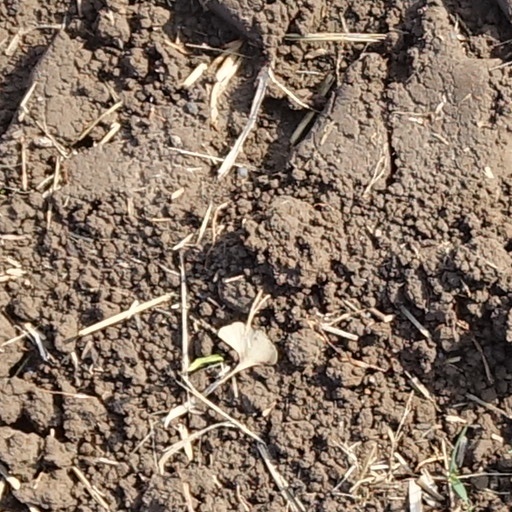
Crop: wheat